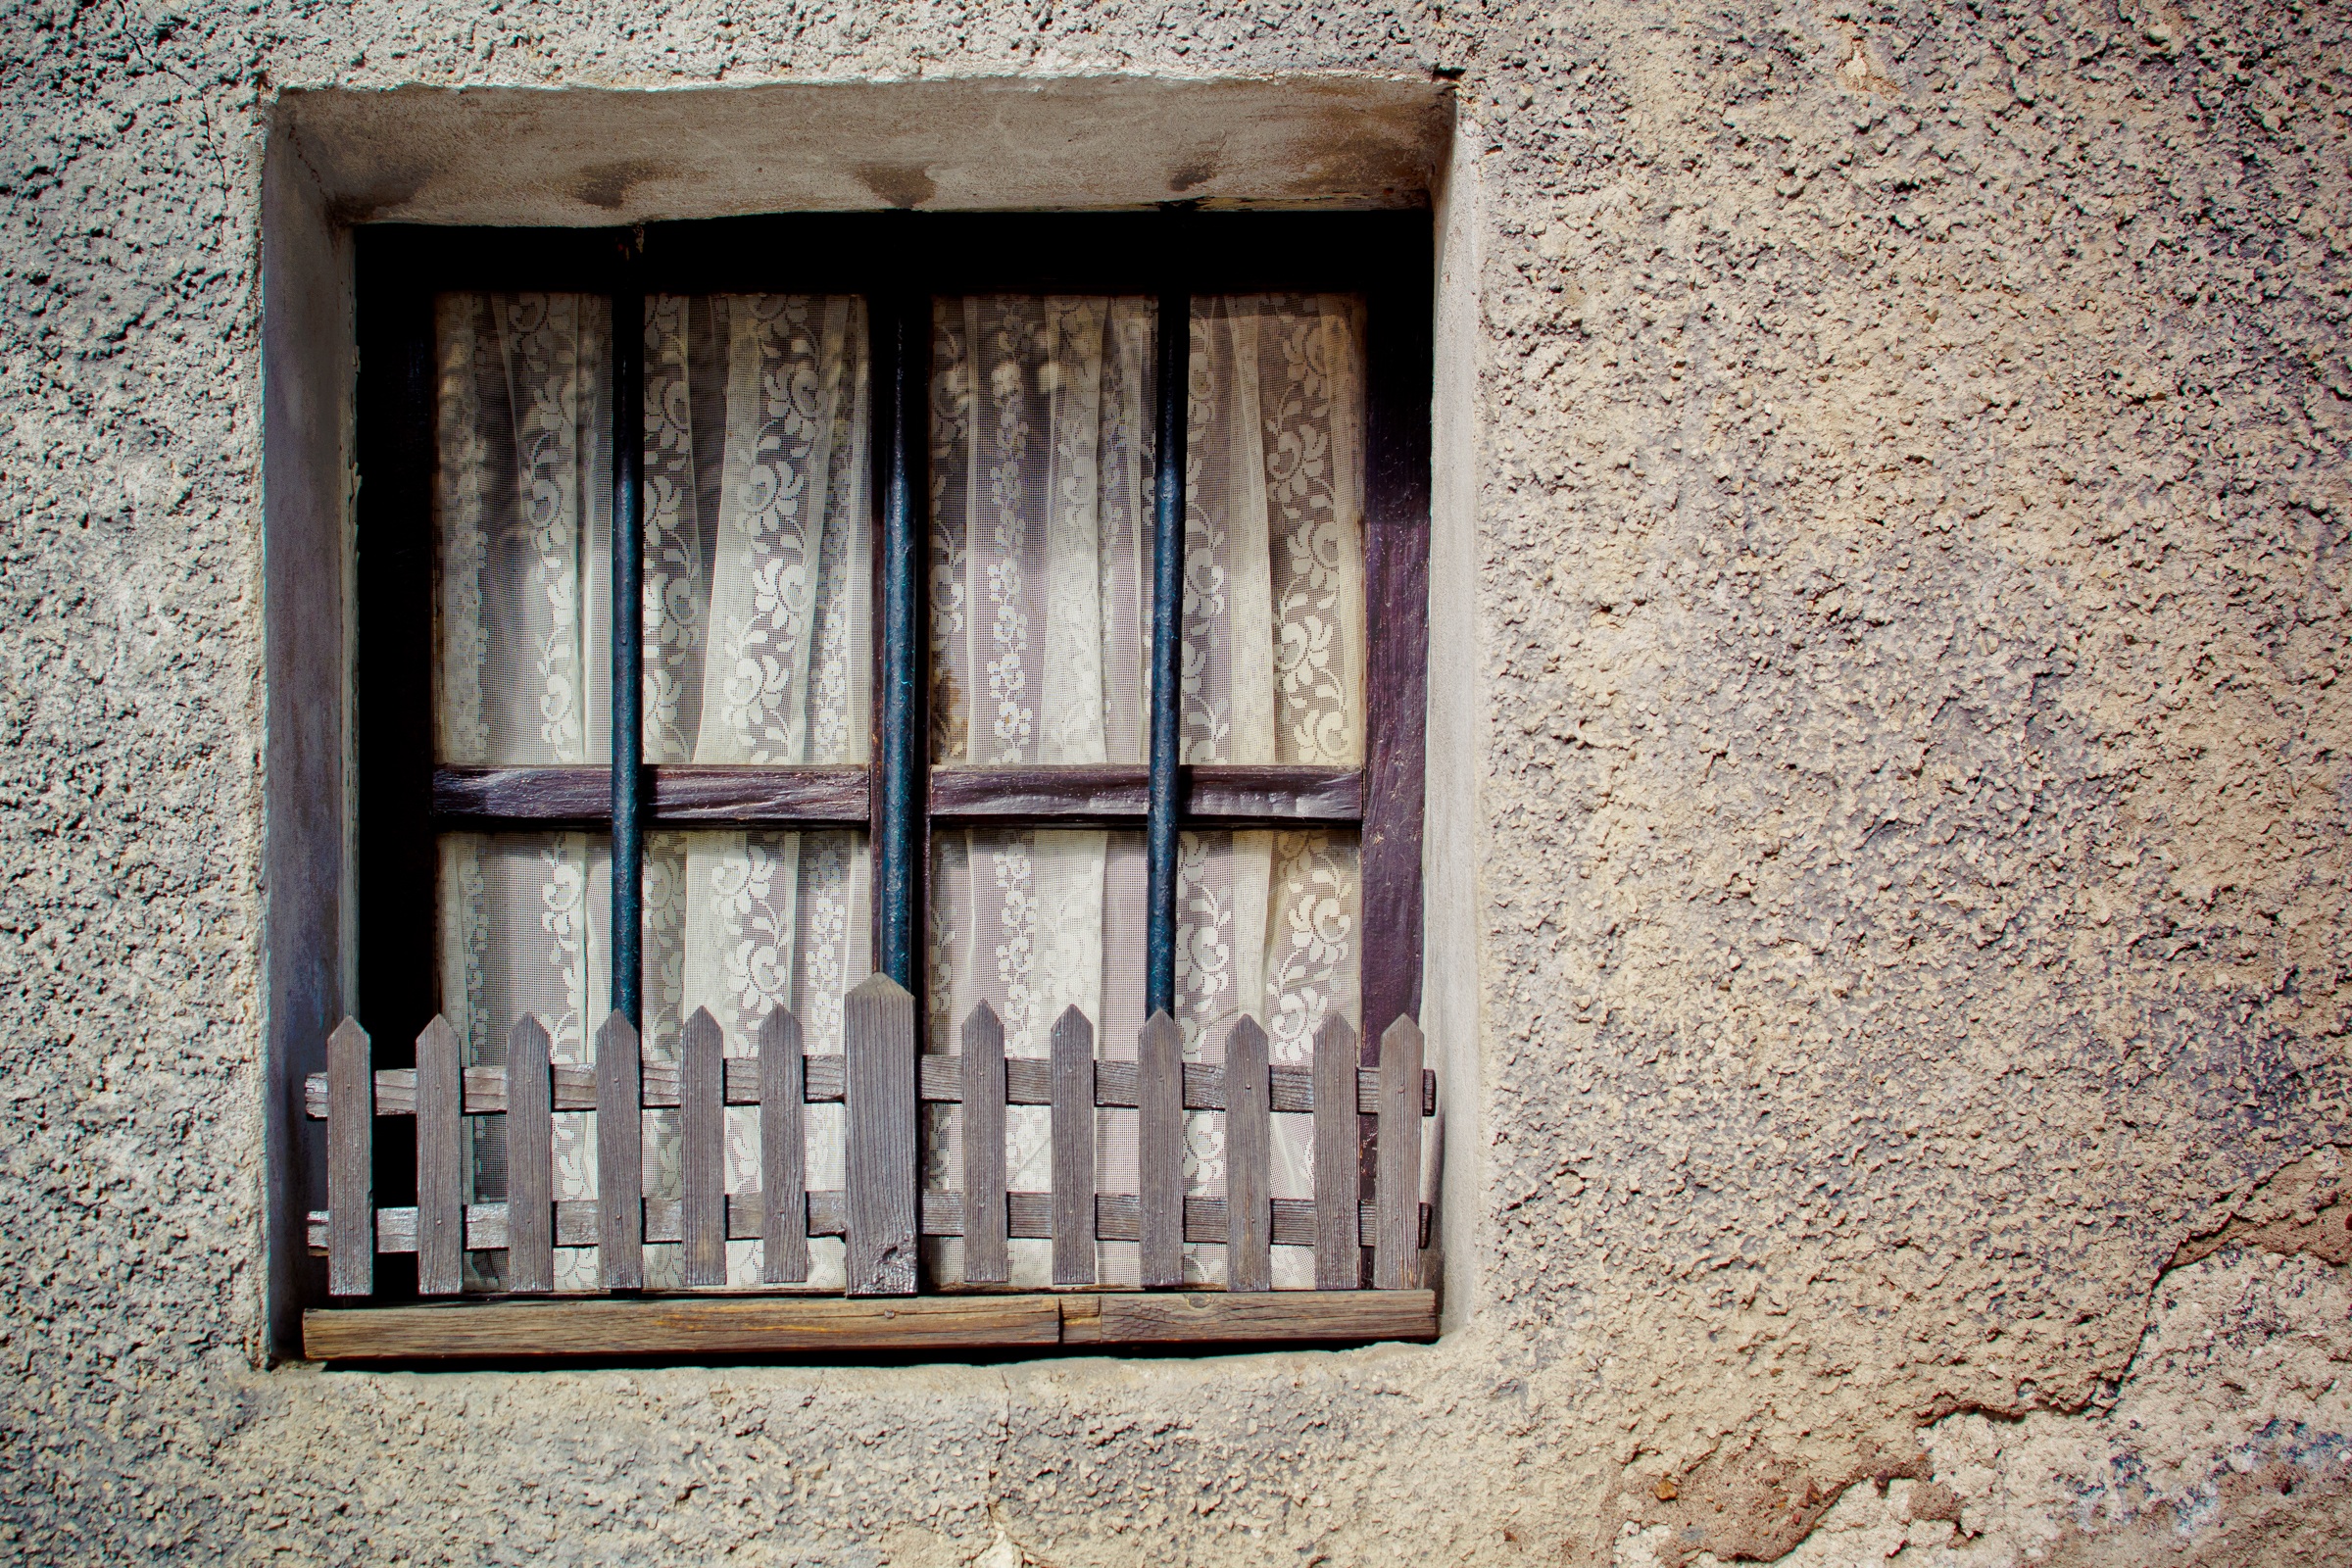
fence, structure, wood, house, window, glass, old, wall, facade, door, interior design, symmetry, seedlings, flower box, south tyrol, wood fence, wooden windows, lattice windows, window bars, sash window